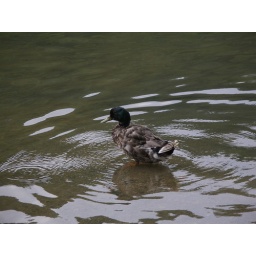
Concentric circles of water waves surround this duck wading in the lower lake @ Twin Lakes Park, PA in 2005.